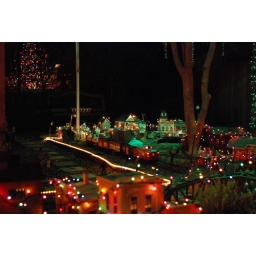
one of the houses that was decked out near my mom's house in san diego.